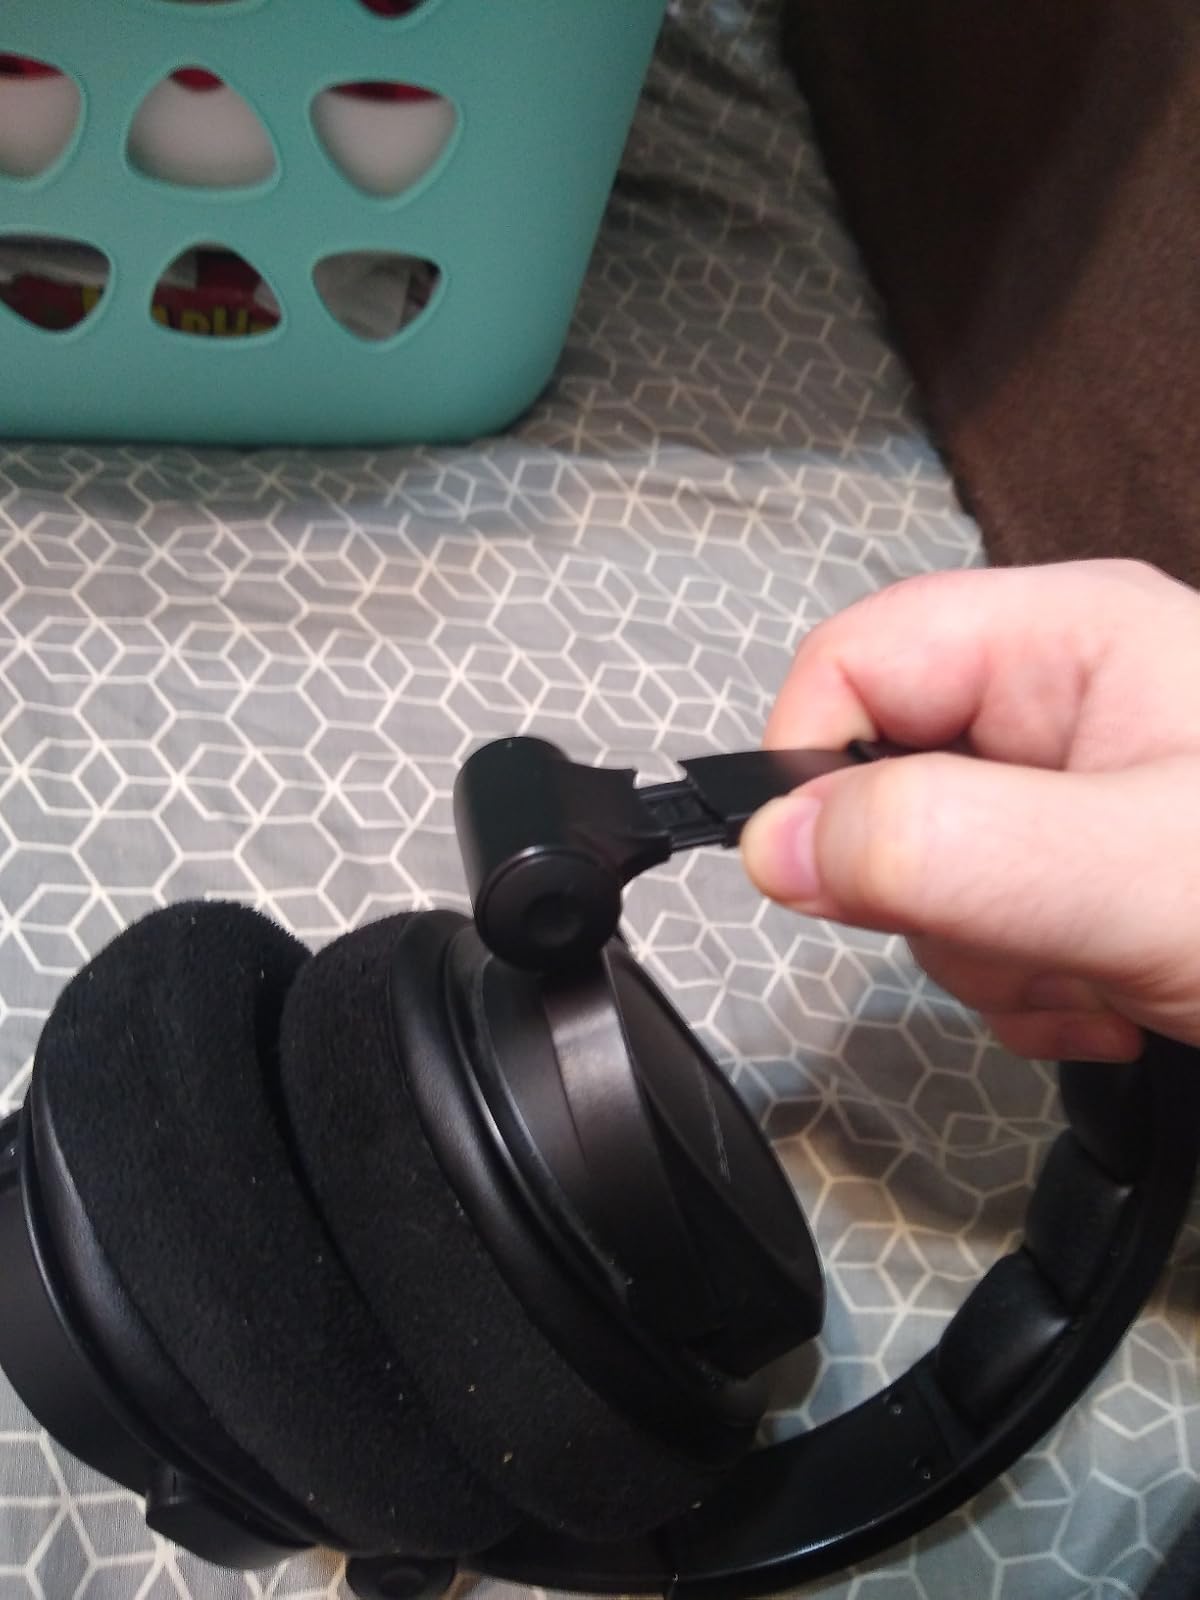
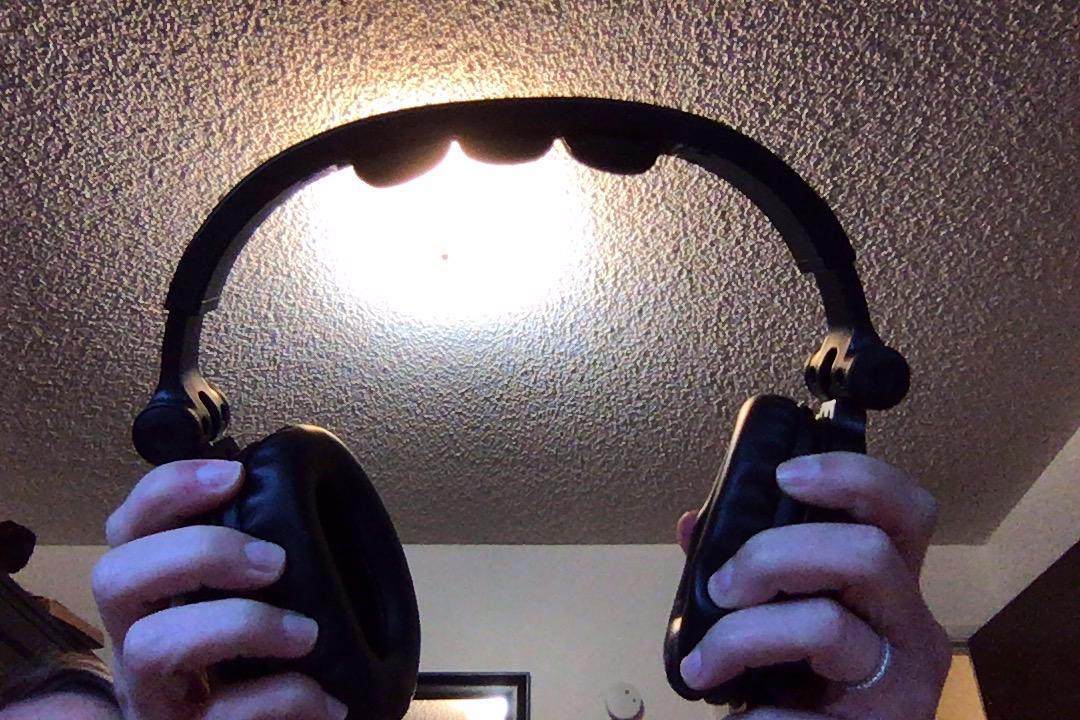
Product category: headphones
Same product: yes